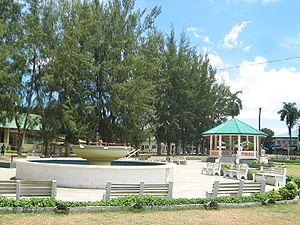
Sibulan est une localité de la province du Negros oriental, aux Philippines. En 2015, elle compte 59 455 habitants.